HK 94–100

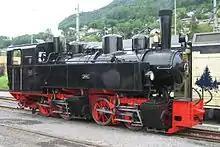
SEG G 2x2/2 105 at Blonay

The rear set of drivers with their high-pressure cylinders is fixed in the plate frame of the loco. The front set of drivers with their low-pressure cylinders are linked to the rear sets with king pins, the rivetted boiler lies on it with its slide plates ("Gleitplatten") Leaf springs at the sides hold the driving gear in a central position. Both driving sets have an inside frame.